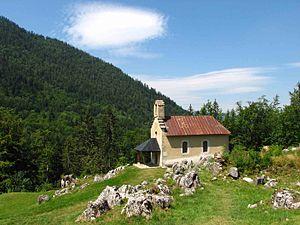
Valchevrière est un hameau situé sur le territoire de la commune de Villard de Lans, dans le Vercors, abandonné à la fin des années 1930, mais habité de façon sporadique jusqu'à la Seconde Guerre mondiale. Il fut totalement détruit lors de son incendie par les Allemands en juillet 1944.
Pendant la Seconde Guerre mondiale, le maquis du Vercors fut une importante base de la Résistance française réfugiée dans le massif du Vercors, considéré comme une véritable forteresse naturelle.
Villard-de-Lans [vilaʁ.də.lɑ̃] est une commune française située, géographiquement dans le massif du Vercors, administrativement dans le département de l'Isère, en région Auvergne-Rhône-Alpes et, autrefois rattachée à l'ancienne province du Dauphiné.